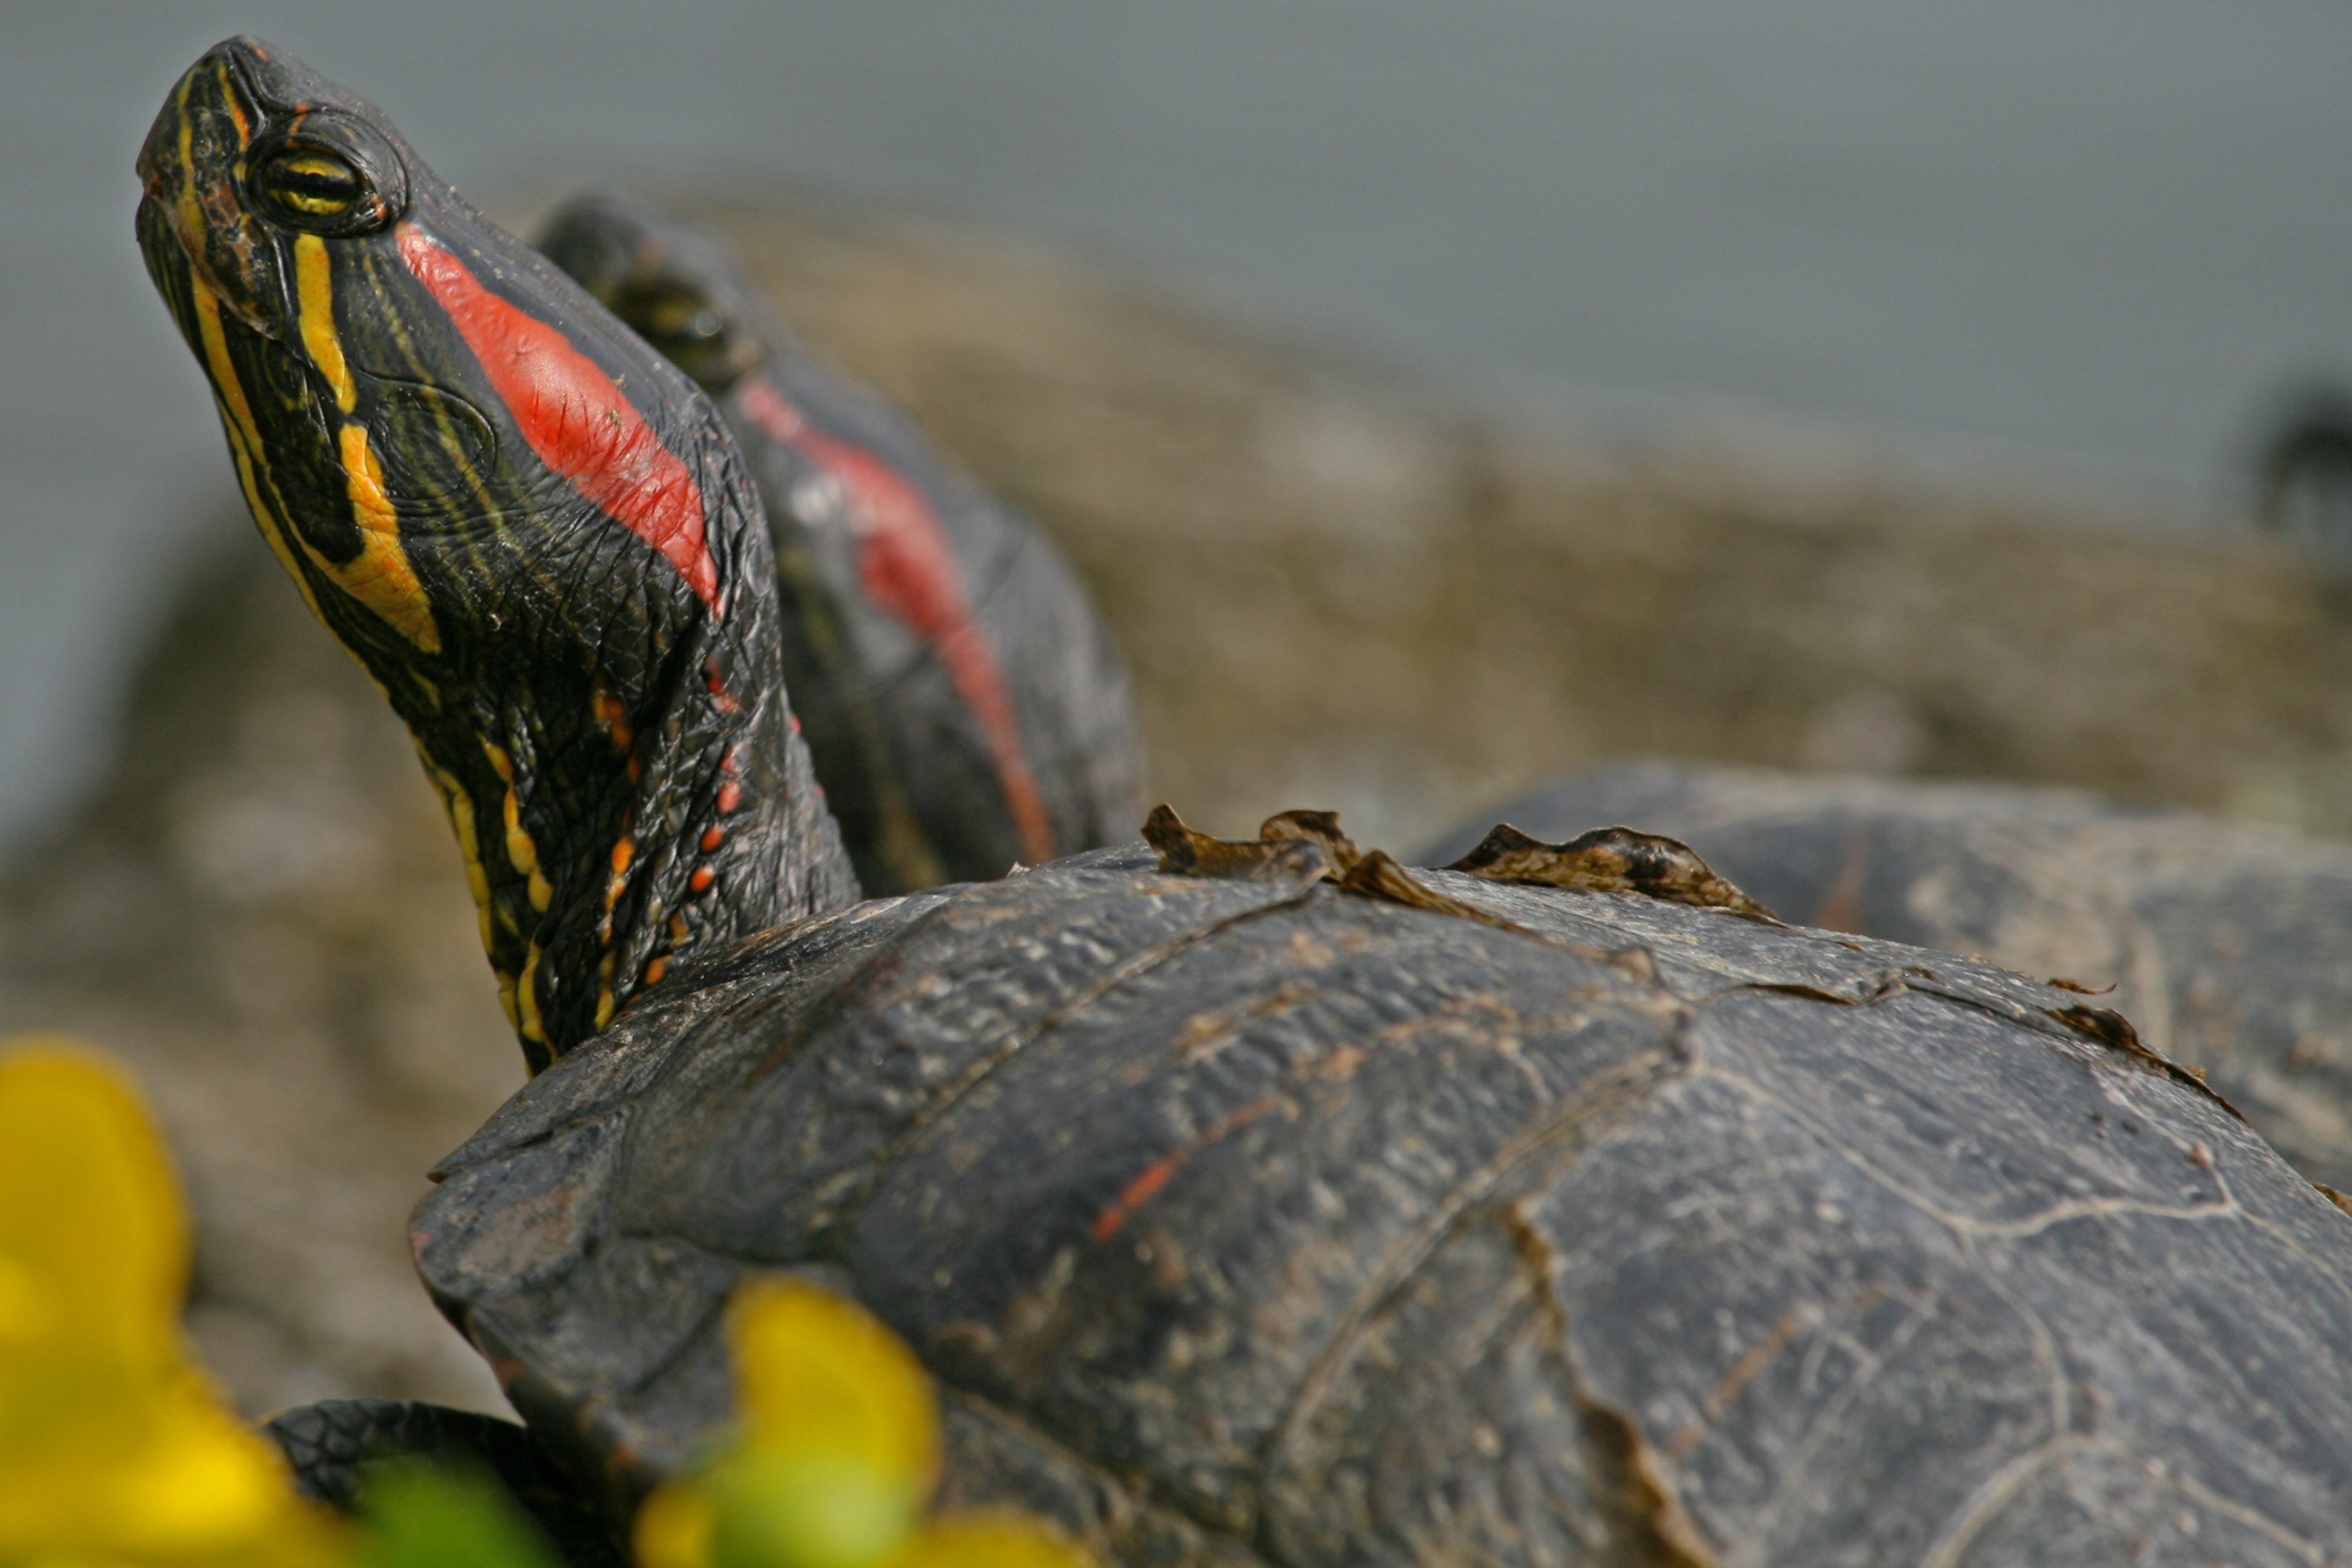
wildlife, turtle, reptile, fauna, close up, vertebrate, box turtle, macro photography, water turtle, common snapping turtle, red eared slider, emydidae